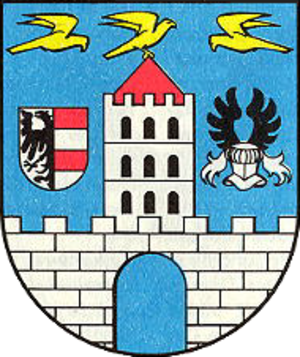
Falkenstein (Harzen)
Coat of arms of Falkenstein (Harzen)
Falkenstein/Harz er en by og et område i Landkreis Harz i den tyske delstat Sachsen-Anhalt. Det blev dannet 1. januar 2002 ved en sammenlægning af byen Ermsleben med de tidligere selvstændige kommuner Endorf, Meisdorf, Neuplatendorf, Pansfelde, Reinstedt og Wieserode.